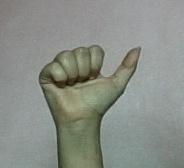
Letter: dhad